Cross-border language

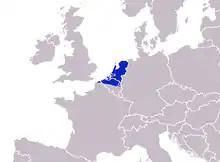
Dutch facilitates cultural and social exchanges between the Netherlands and Belgium.

Cross-border languages commonly have an economic role. The existence of trade between one country and another requires the use of an international and/or a cross-border language to facilitate exchange. English plays a major role in the relations between the United States and Canada, two of the most intertwined economies in the world.